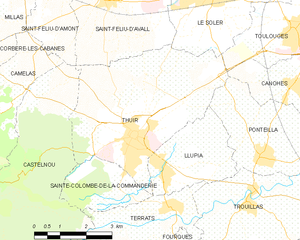
Thuir
Kort over kommunen
Kort over kommunen
Thuir er en by og kommune i departementet Pyrénées-Orientales i Sydfrankrig.